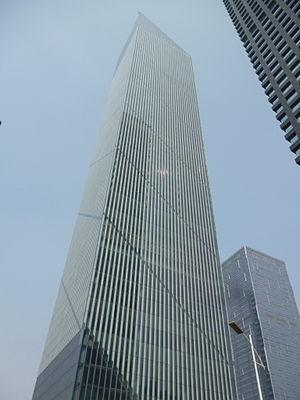
Le Leatop Plaza est un gratte-ciel de 66 étages situé à Canton en Chine. Les travaux ont débuté en 2008 et se sont terminés en 2012.